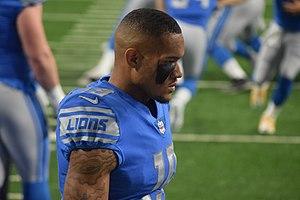
Kenny Golladay, né le 3 novembre 1993 à Chicago, est un joueur américain de football américain. Il joue wide receiver en National Football League.